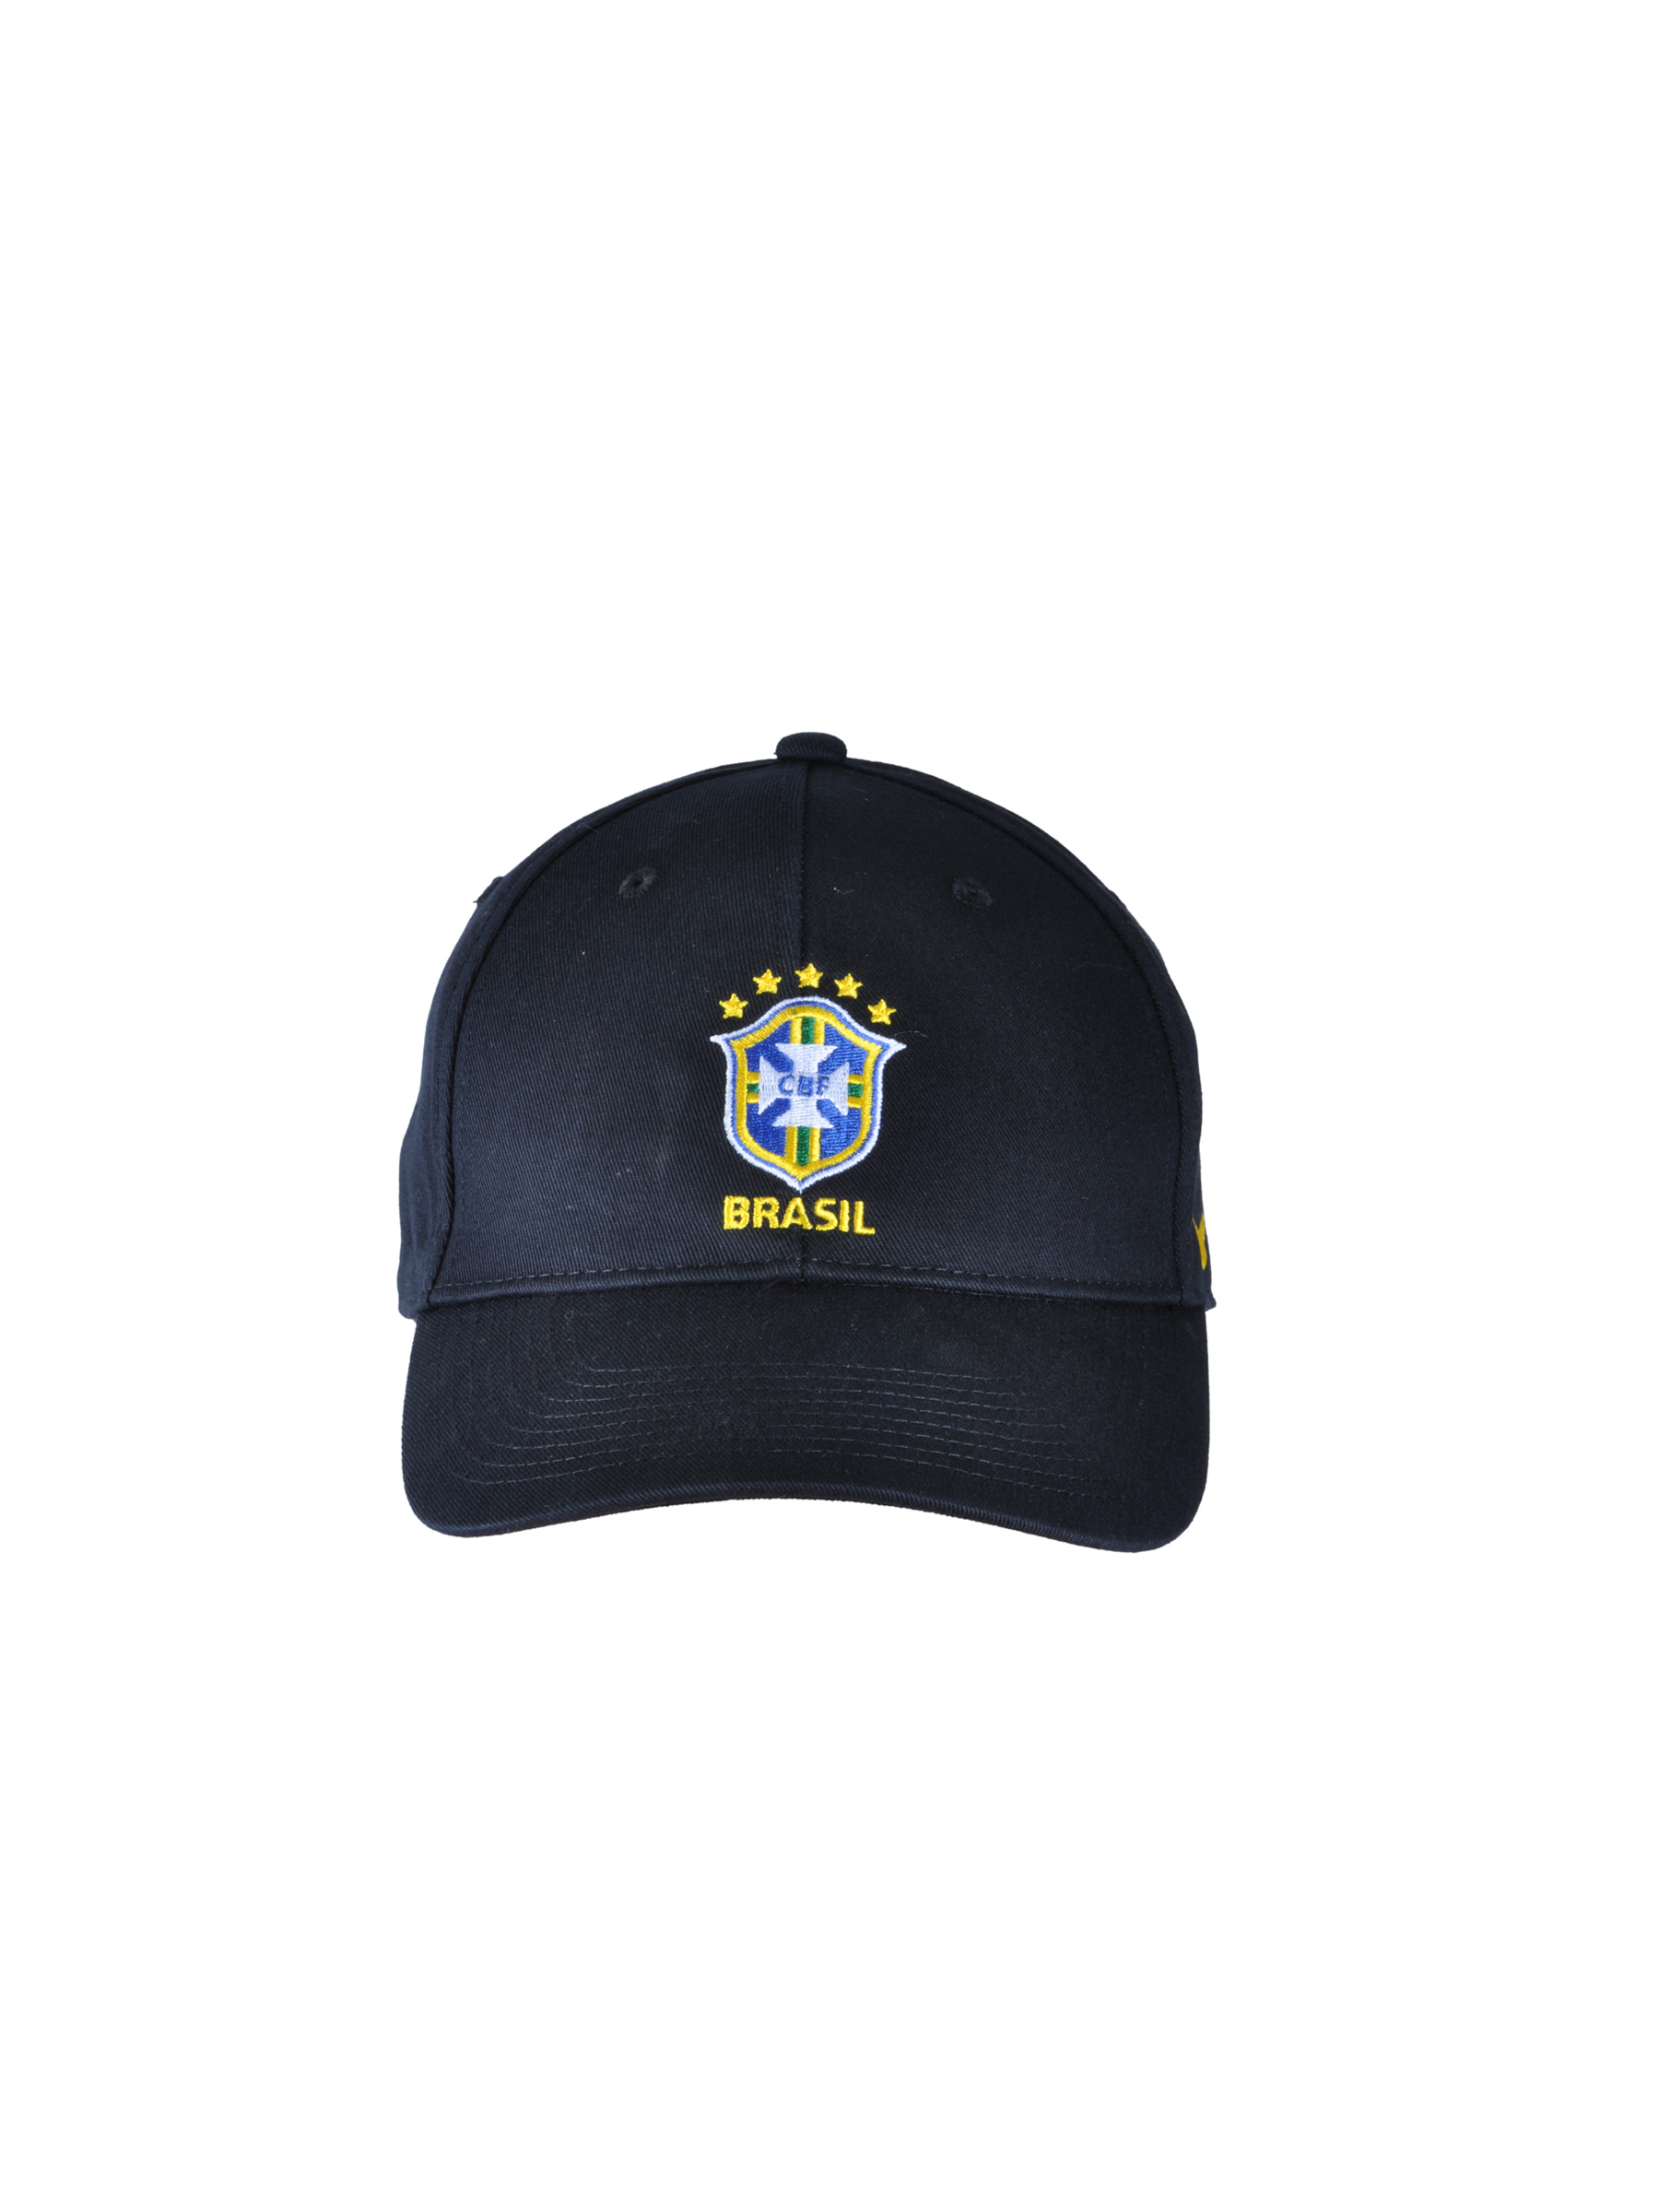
Nike Unisex Cbf Core Black Caps
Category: Accessories / Headwear / Caps
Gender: Unisex
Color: Black
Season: Fall 2011
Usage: Casual